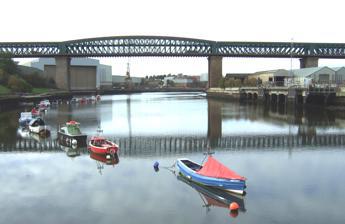
Building: Queen Alexandra Bridge
Country: United Kingdom
Year built: 1909
Not to be confused with Alexandra Bridge (disambiguation) . Bridge in Wearside Queen Alexandra Bridge The Queen Alexandra Bridge in October 2007. Coordinates 54°54′50″N 1°24′21″W / 54.9138°N 1.4059°W / 54.9138; -1.4059 OS grid reference NZ381578 Carries B1539 Motor vehicles Pedestrians Crosses River Wear Locale Wearside Characteristics Design Truss bridge Longest span 300 ft (91 m) Clearance below 85 ft (26 m) No. of lanes 2 History Designer Charles A. Harrison Constructed by Sir William Arrol & Co. Construction start 1907 Construction end 1909 Construction cost £450,000 Opened 1909 ( 1909 ) Inaugurated 10 June 1909 Location The Queen Alexandra Bridge is a road traffic, pedestrian and former railway bridge spanning the River Wear in North East England , linking the Deptford and Southwick areas of Sunderland . The steel truss bridge was designed by Charles A. Harrison (a nephew of Robert Stephenson 's assistant). It was built by Sir William Arrol between 1907 and 1909 and officially opened by The Earl of Durham , on behalf of Queen Alexandra on 10 June 1909. In 1899 the North Eastern Railway and the Sunderland Corporation agreed to build the bridge to improve communications across the river and to connect the coalfields of Annfield Plain and Washington with Sunderland's south docks. Before the completion of the bridge, road traffic crossing the river had to use one of two ferries which crossed below near to where the bridge is today. As the bridge was due to be built near to the successful shipyards of the Wear, a clause in the North Eastern Railway Act 1900 ( 63 & 64 Vict. c. clxii) required that only one arch span be built over the river to give a clearance of 85 ft (26 m) above high water level. The approaches to the bridge were completed in 1907 by the Mitchell Brothers of Glasgow . The steel bridge comprises three 200-foot (61 m) spans (weighing 1,000 tonnes each), plus a 300-foot (91 m) main span across the river (weighing 2,600 tonnes), and was the heaviest bridge in the United Kingdom at the time. The bridge was built from each side of the river and the two halves came together at noon on 15 October 1908. In all, a total of 8,500 tonnes of steel, 4,500 tonnes of granite , 60,000 tonnes of red sandstone from Dumfries , and 350,000 bricks were used. The total cost was £450,000 (equivalent to £46.6 million in 2016). The bridge also housed gas and water mains and in later years, high voltage electricity cables and a pumped rising-main for sewage . Travelling north. About six million tonnes of coal passed over the upper-deck annually for export, but the trade rapidly declined at the end of the 1910s. For the last few years only one train per day passed over the bridge. The last goods train ran over in 1921, but the lower-deck continues as a valuable road link. In the Second World War , the upper-deck was used as a searchlight and anti-aircraft platform. The railway and decking at each end of the bridge were finally removed near to the end of the 20th century. A large free standing brick and stone viaduct fragment remains on the north side of the Bridge. From 21 March 2005, the bridge was temporarily restricted to southbound traffic whilst repainting and repair work was carried out on the 96-year-old structure, which was due to take almost a year to complete. It reopened for both lanes of traffic on 12 October 2006, having been partly closed for 18 months and costing £6.3m in repairs. Previously classified as part of the A1231 , the road across the bridge was reclassified as the B1539 when the Northern Spire Bridge was opened to traffic on 29 August 2018. References